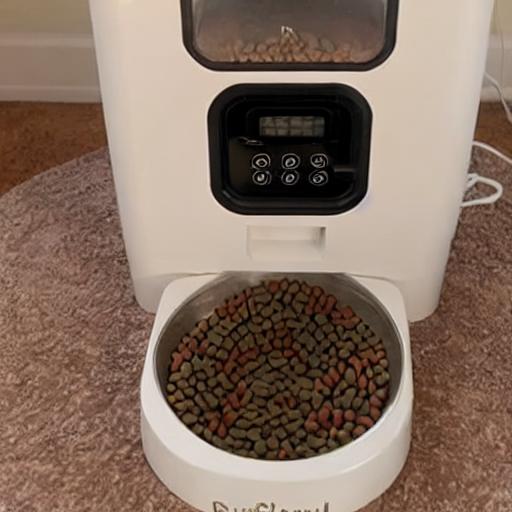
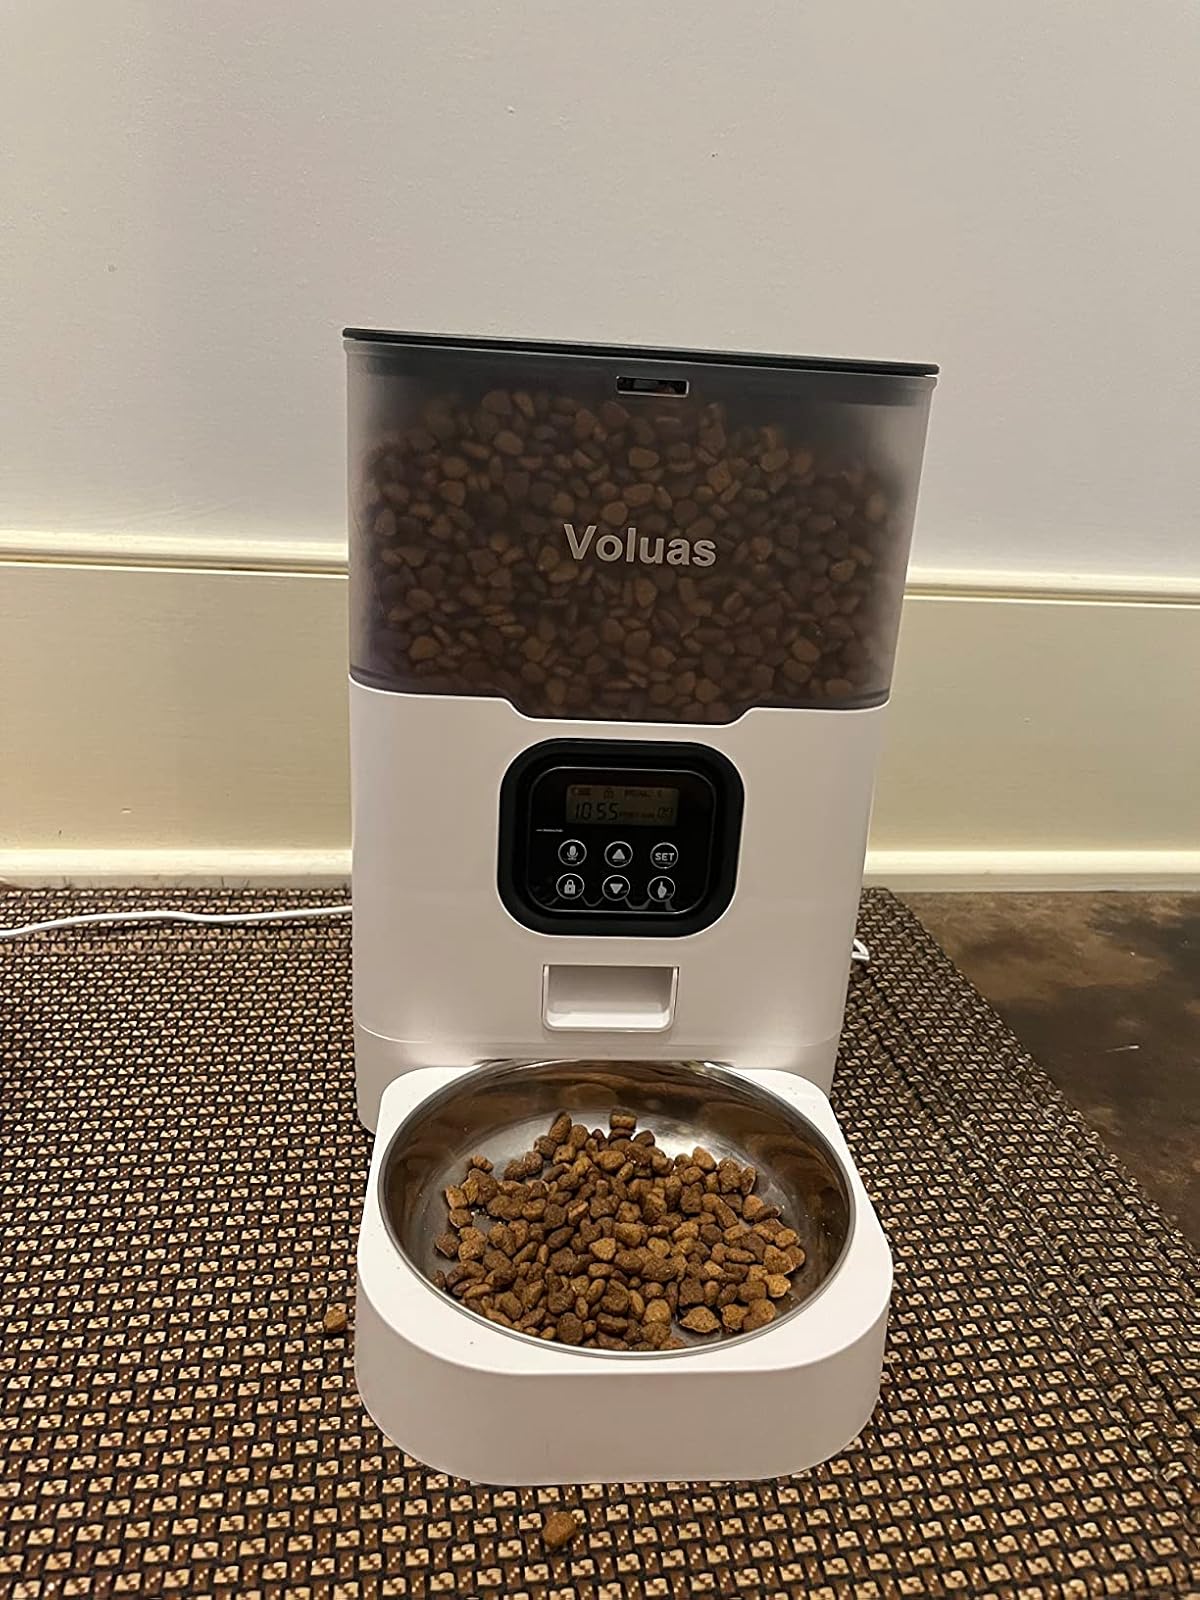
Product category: items_feeder
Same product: no